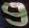
Number: 9